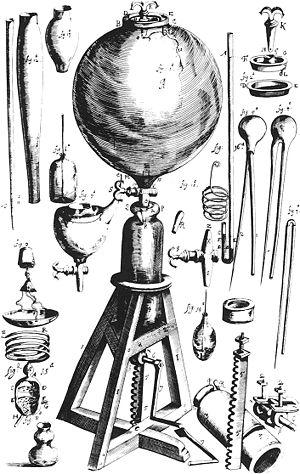
La pression est une grandeur physique qui traduit les échanges de quantité de mouvement dans un système thermodynamique, et notamment au sein d'un solide ou d'un fluide. Elle est définie classiquement comme l'intensité de la force qu'exerce un fluide par unité de surface.
Robert Hooke est un scientifique pluridisciplinaire anglais né le 18 juillet 1635 à Freshwater et mort le 3 mars 1703 à Londres. Il est considéré comme l'un des plus grands scientifiques expérimentaux du XVIIᵉ siècle et l'une des figures clés de la Révolution scientifique de l'époque moderne.